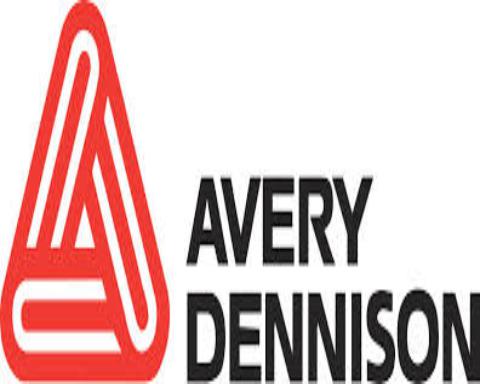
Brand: avery dennison-2
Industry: Others